The Bride of Lammermoor (1909 film)

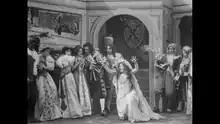
Annette Kellerman in a scene from the film

The Bride of Lammermoor is a 1909 American silent drama film directed by J. Stuart Blackton for Vitagraph Studios. Existing in fragmentary form, it is considered to be a lost film.